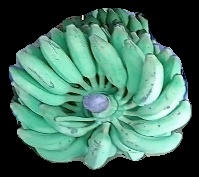
Variety: elakki-bale
Grade: grade1